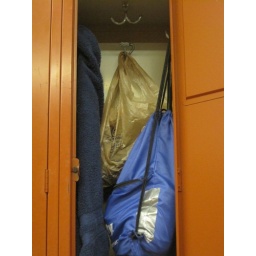
Towel, slippers (in the grocery bag), toiletries in the blue sling bag